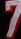
Number: 7